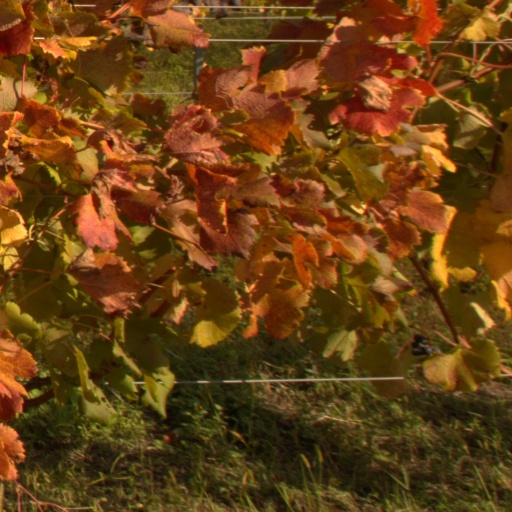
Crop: grape